Afghanistan

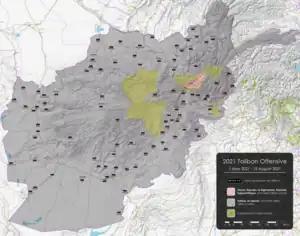
A map of Afghanistan showing the 2021 Taliban offensive

Until 1946 King Zahir ruled with the assistance of his uncle, who held the post of prime minister and continued the policies of Nadir Shah. Another uncle, Shah Mahmud Khan, became prime minister in 1946 and experimented with allowing greater political freedom. He was replaced in 1953 by Mohammed Daoud Khan, a Pashtun nationalist who sought the creation of a Pashtunistan, leading to highly tense relations with Pakistan. Daoud Khan pressed for social modernization reforms and sought a closer relationship with the Soviet Union. Afterward, the 1964 constitution was formed, and the first non-royal prime minister was sworn in.